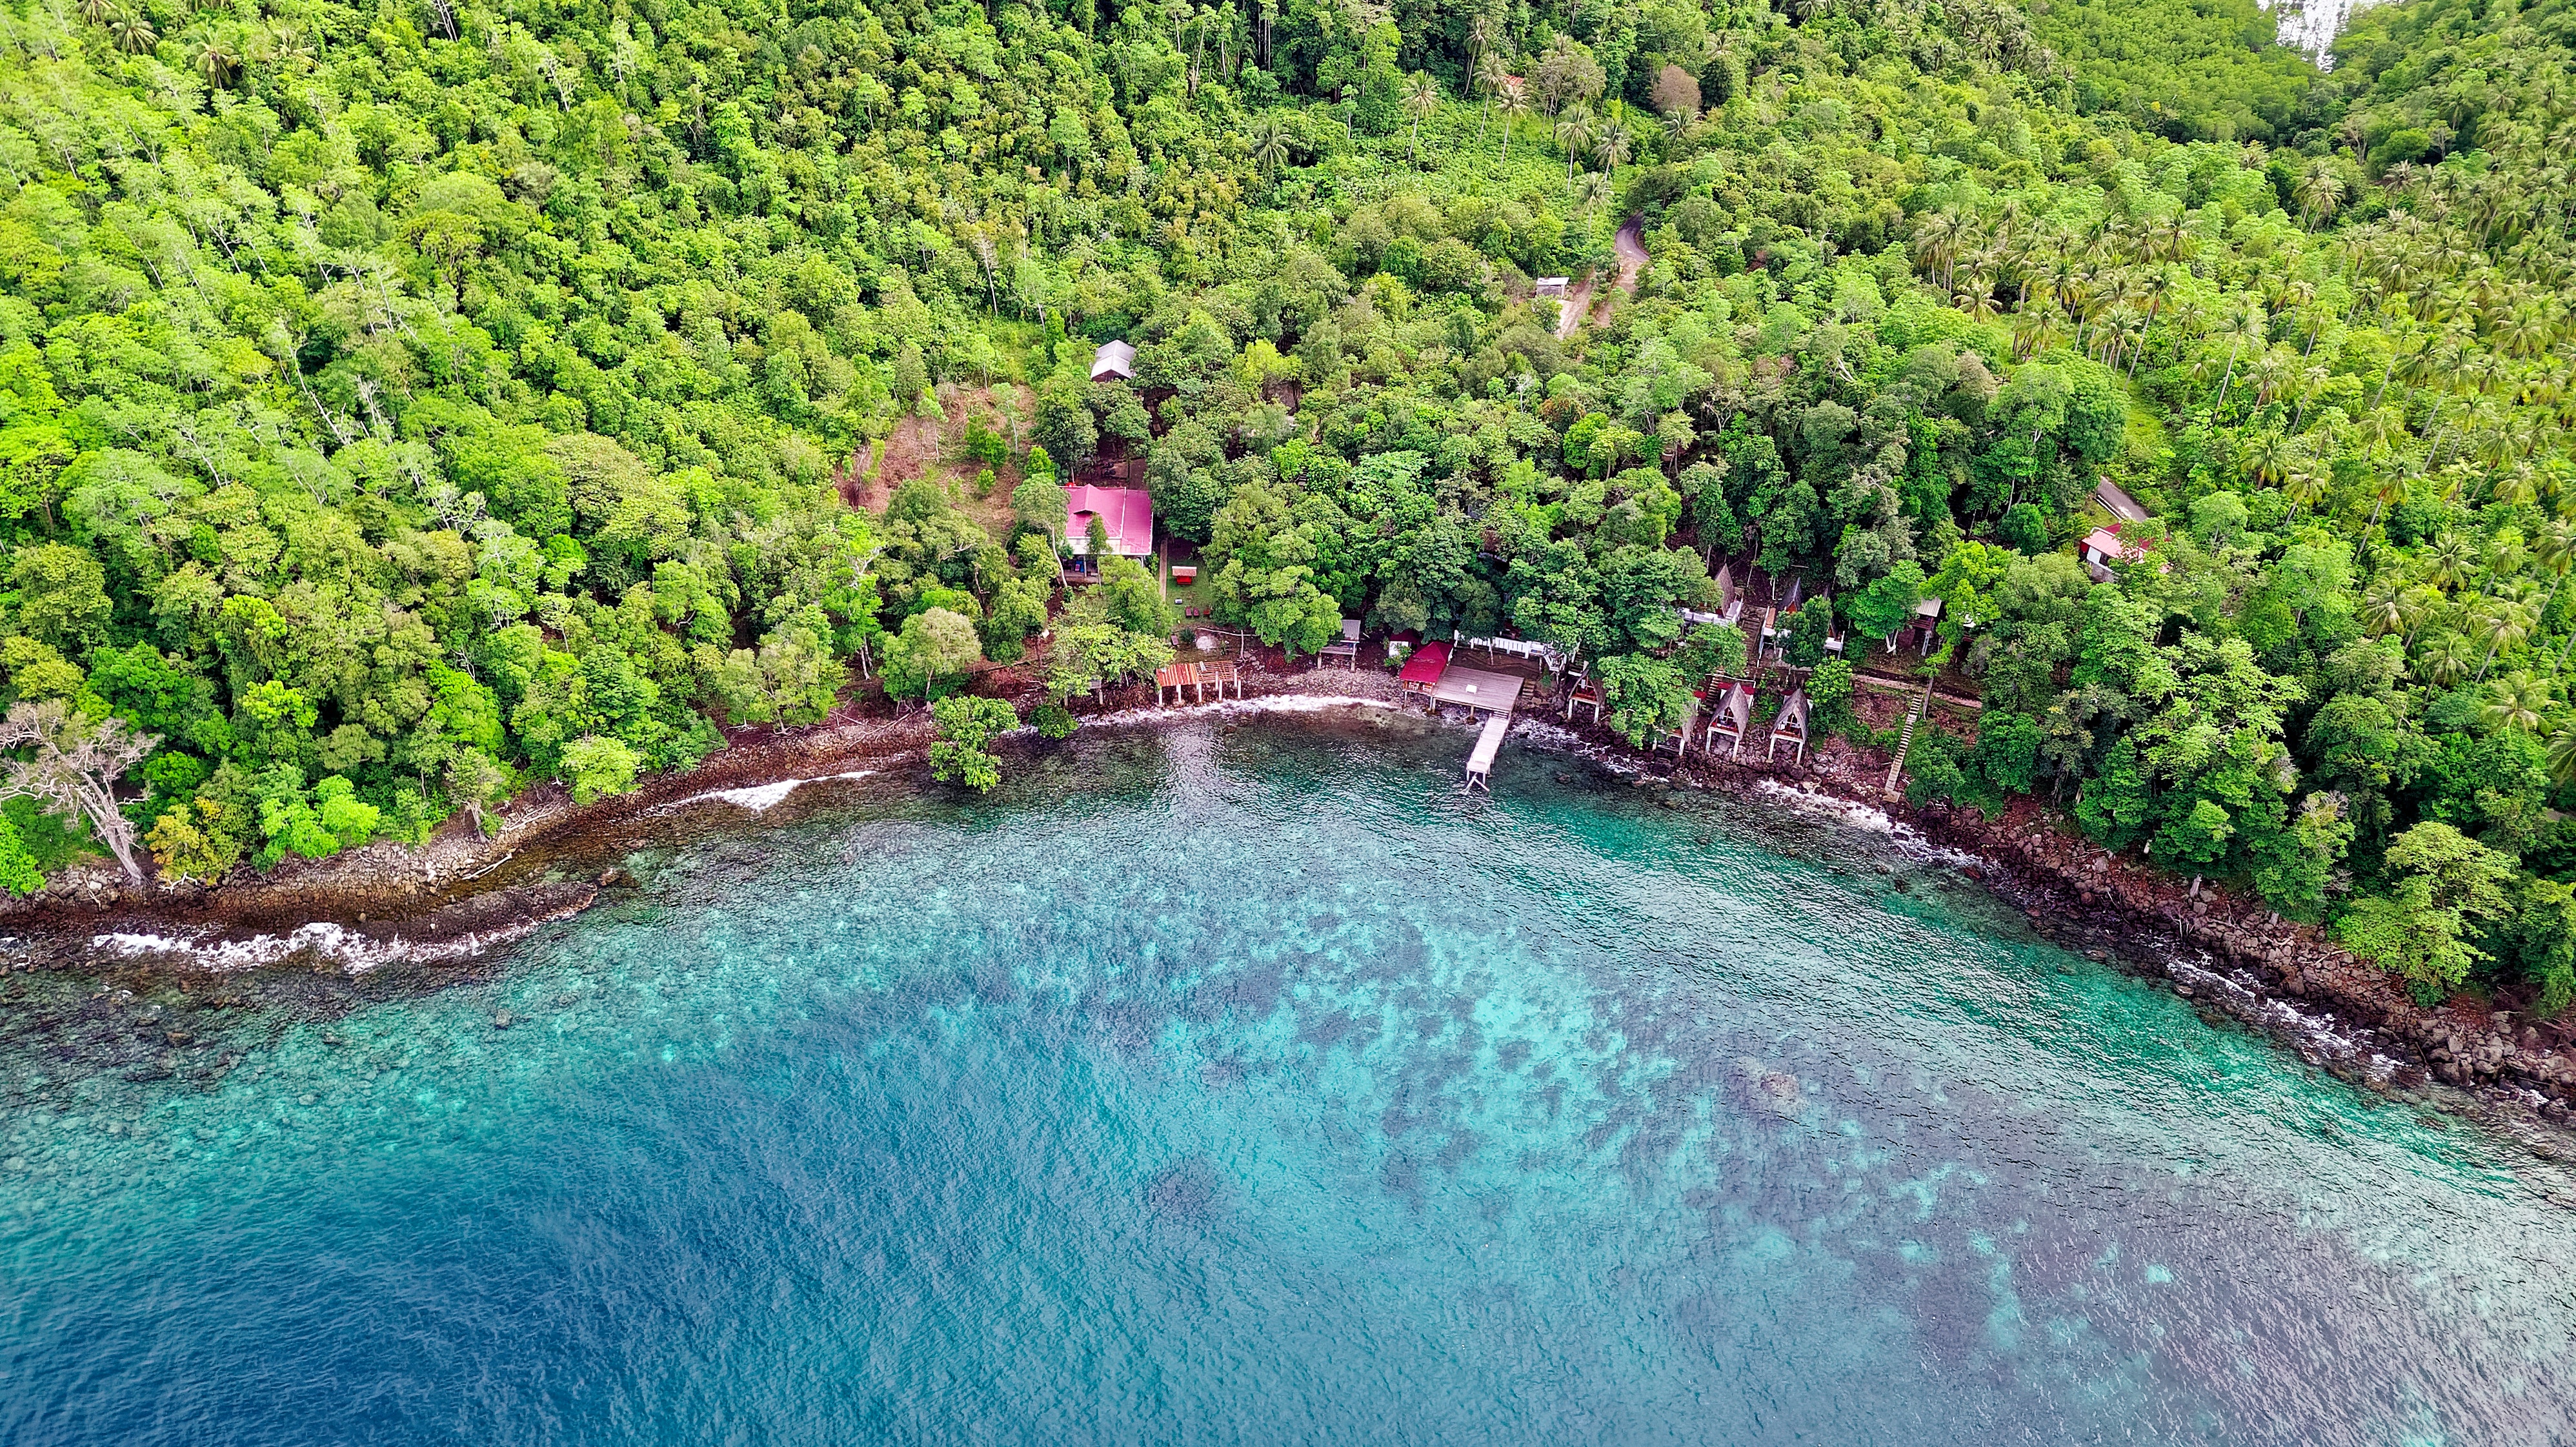
nature, vegetation, water, nature reserve, water resources, swimming pool, tree, water feature, watercourse, leisure, lagoon, bay, river, rainforest, inlet